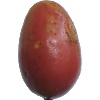
Label: Potato Red Washed 1